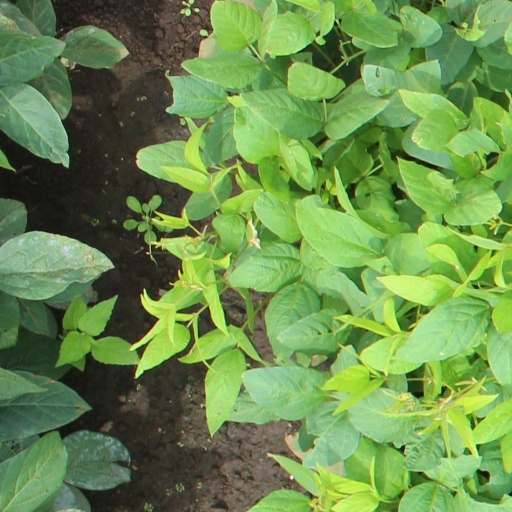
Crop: soybean